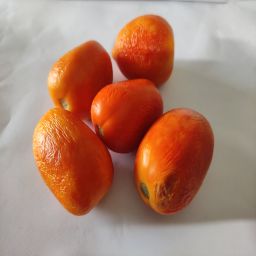
Crop: Tomato
Quality: Old